Q (radio show)

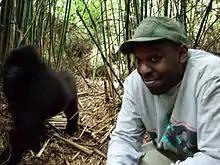
Shad photographed with a gorilla while on a visit to Rwanda, 2006

The "final five" shortlist of host candidates comprised Shad, Palmater, Richler, Rameswaram and Power. Shad's selection was announced on March 10, 2015. His debut as host was on April 20, with a live broadcast from the CBC's Glenn Gould Studio. Producers indicated that under Shad, the program would increase its focus on music and would adopt a looser, less structured format. Concurrently with Shad's debut as host, the program also unveiled new theme music composed by Canadian musician Bahamas.